Gosper County Courthouse

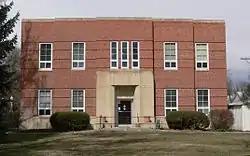

The Gosper County Courthouse, at 507 Smith Ave. in Elwood, Nebraska, was built in 1939. It was designed by architects McClure & Walker with Art Deco style.